Charlottesville and Albemarle Railway

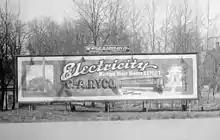
A sign advertising the C&A's electric services. Note the images of the power plant and the Rotunda at the University of Virginia.

After the reorganization of the company as the Charlottesville and Albemarle Railway in 1903, the new railway faced hardship in establishing a profitable business. Charlottesville, as of the 1900 Census, had only a population of 6,449 people and few industries, making the development of an electric power provider and streetcar service difficult. Furthermore, the company's electric power service, at that time using direct current, competed with the municipal gas provider. The C&A's streetcar service was not expansive either, running for only down Main Street from the C&O station west to the University of Virginia with multiple branches. Thus, the C&A's profitability suffered and the railway went further into debt until it was purchased in 1912 by F.C. Todd, Norman James, and John L. Livers. Under the new ownership, the company was revitalized with many improvements including the construction of a new power plant producing alternating current electricity, the purchase of one-man streetcars (operated by one man), and a refocus of the company's power service.